Bird visual acuity rendering: 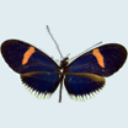
Butterfly visual acuity rendering: 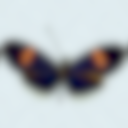
Species: erato
Subspecies: cyrbia
Sex: female
View: dorsal
Hybrid status: subspecies synonym
Locality: Huigra ECD CH
Coordinates: -2.29, -78.983